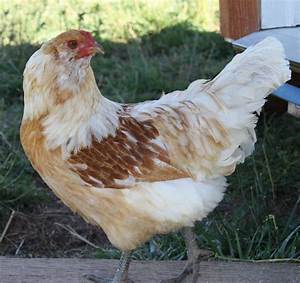
Label: chicken